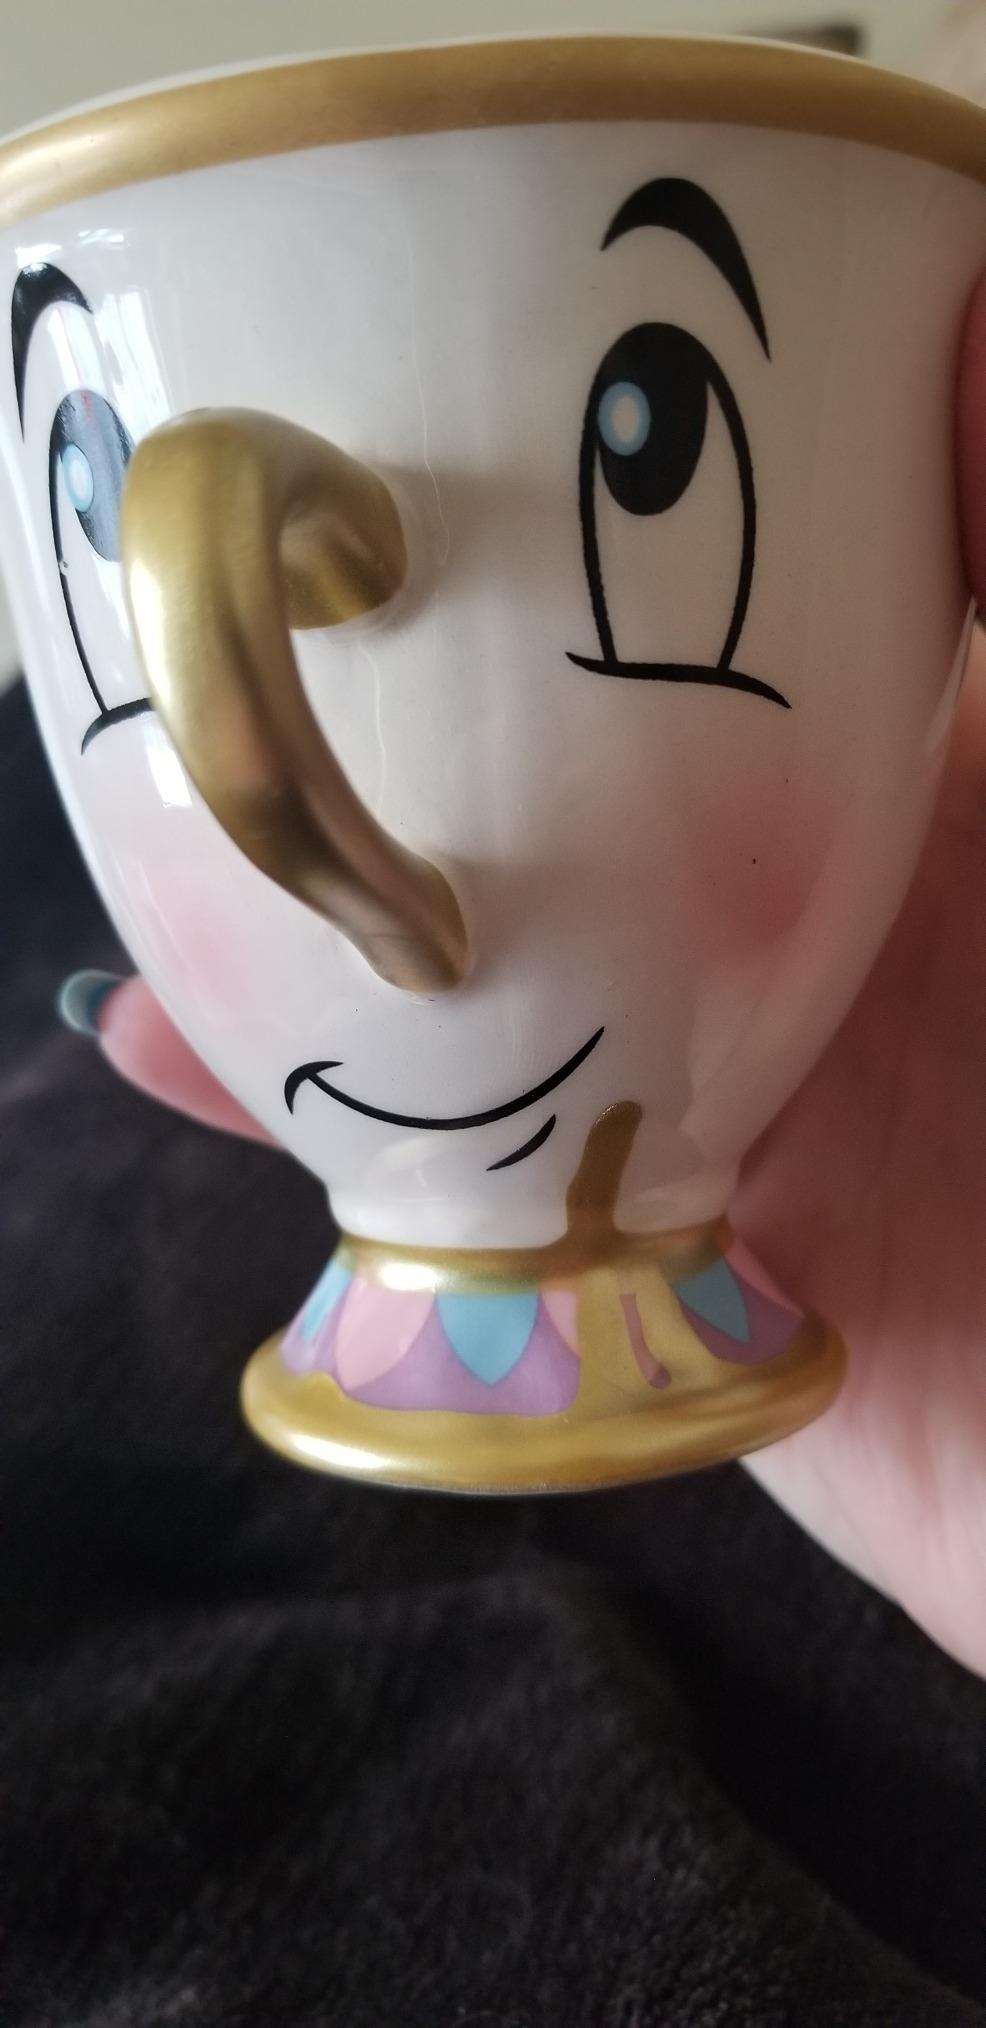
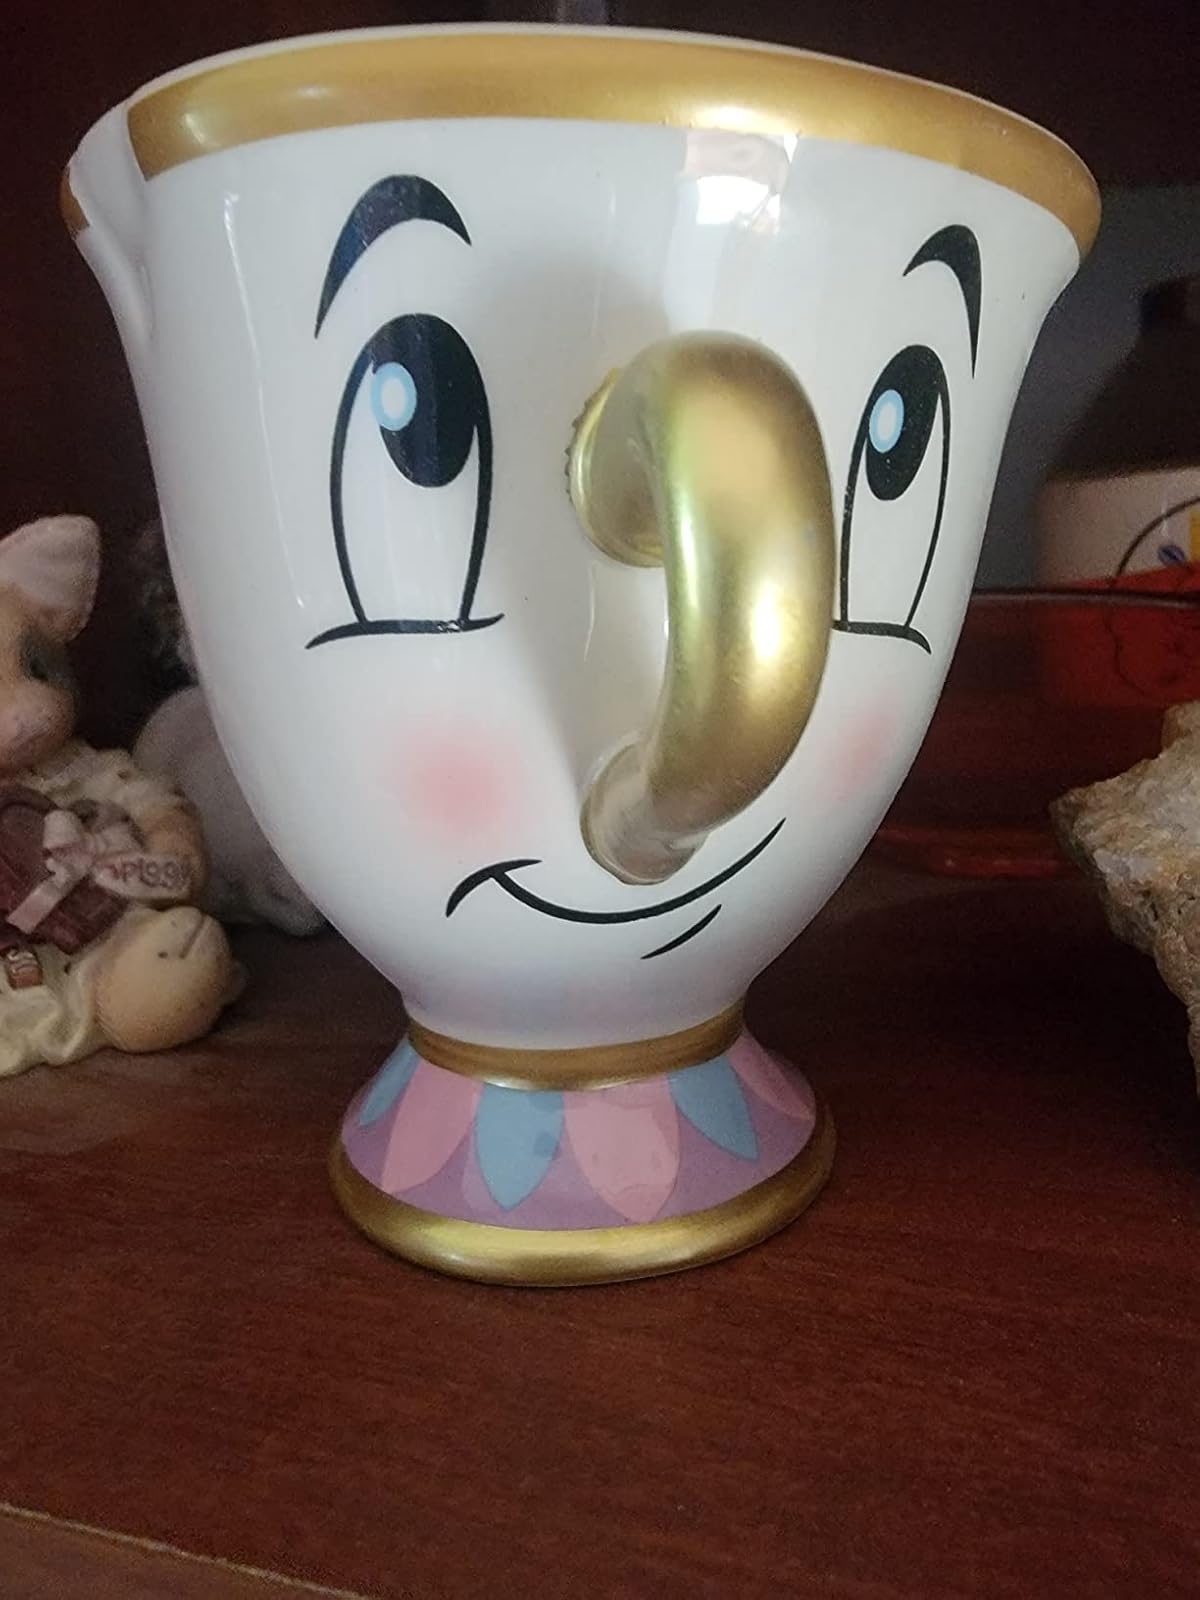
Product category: items_mug
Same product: yes